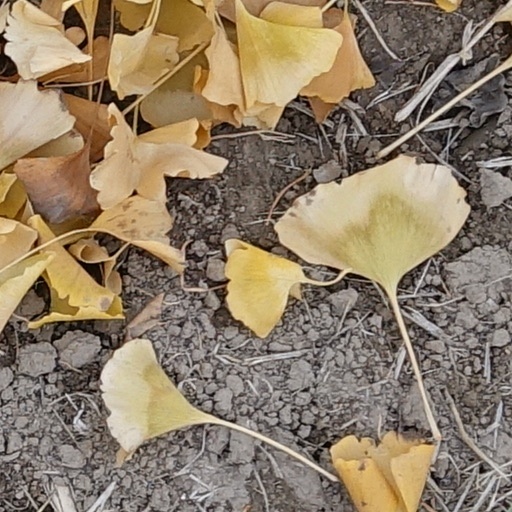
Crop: wheat